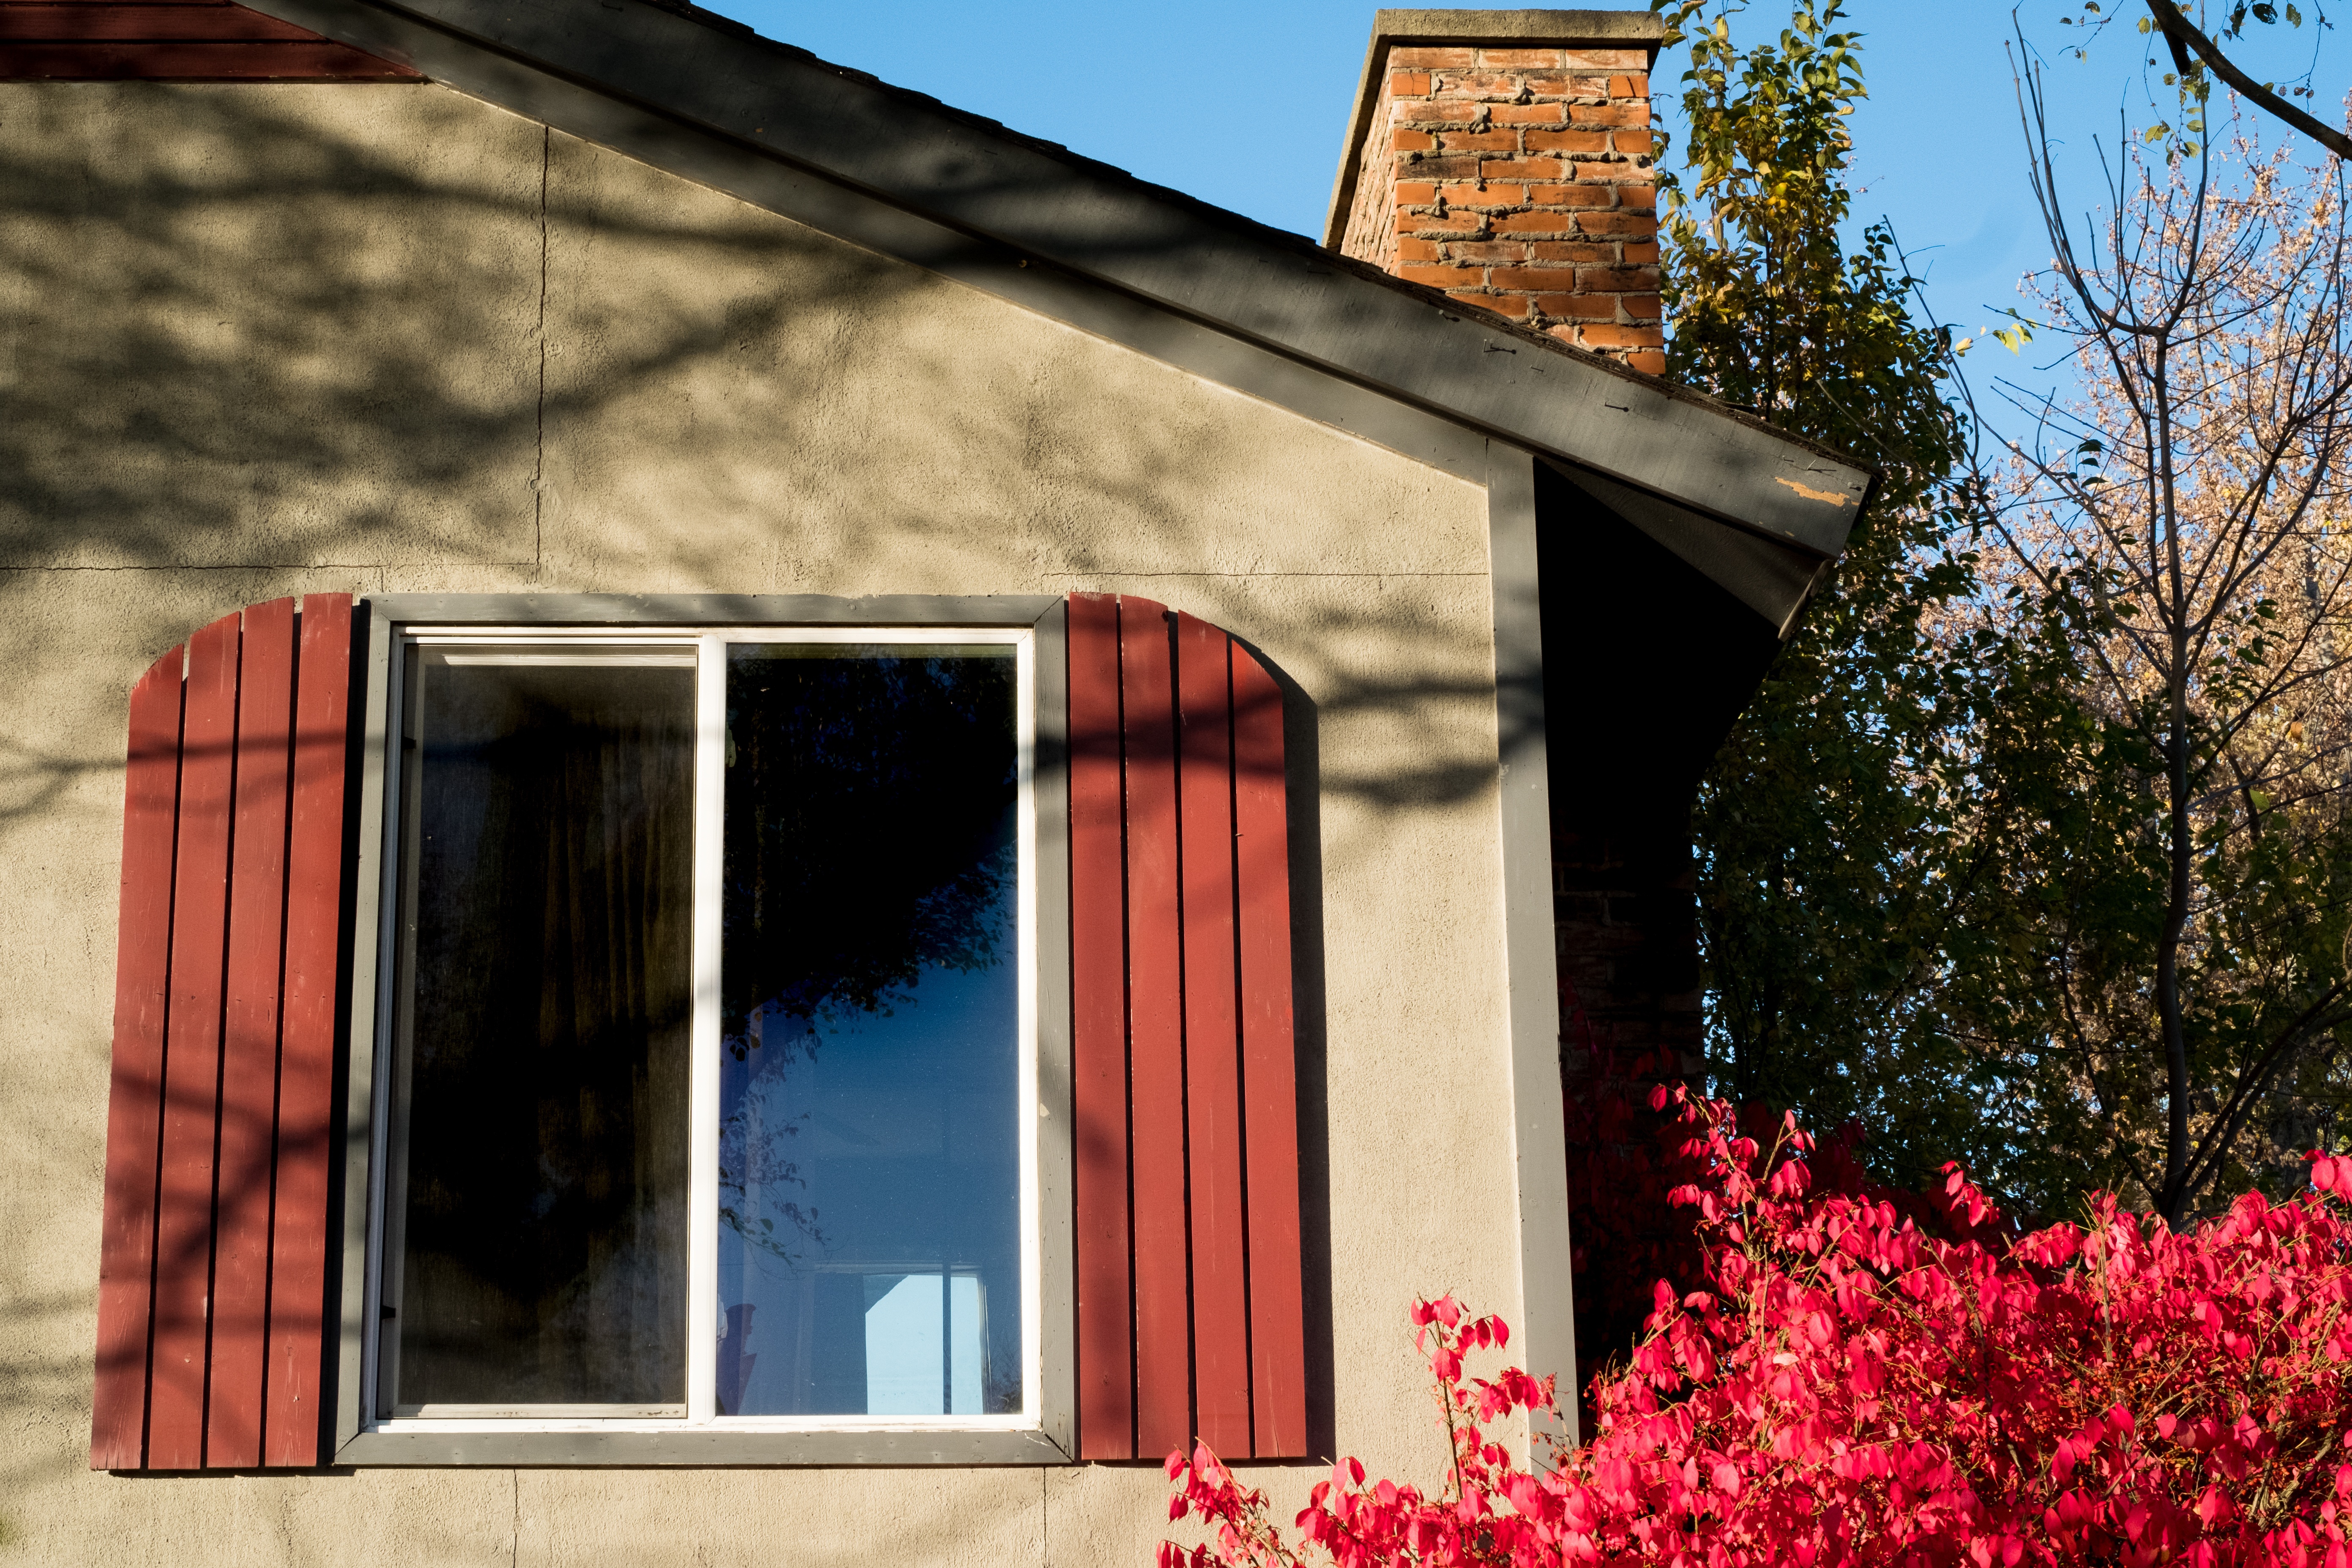
architecture, house, window, home, wall, red, color, facade, season, urban area